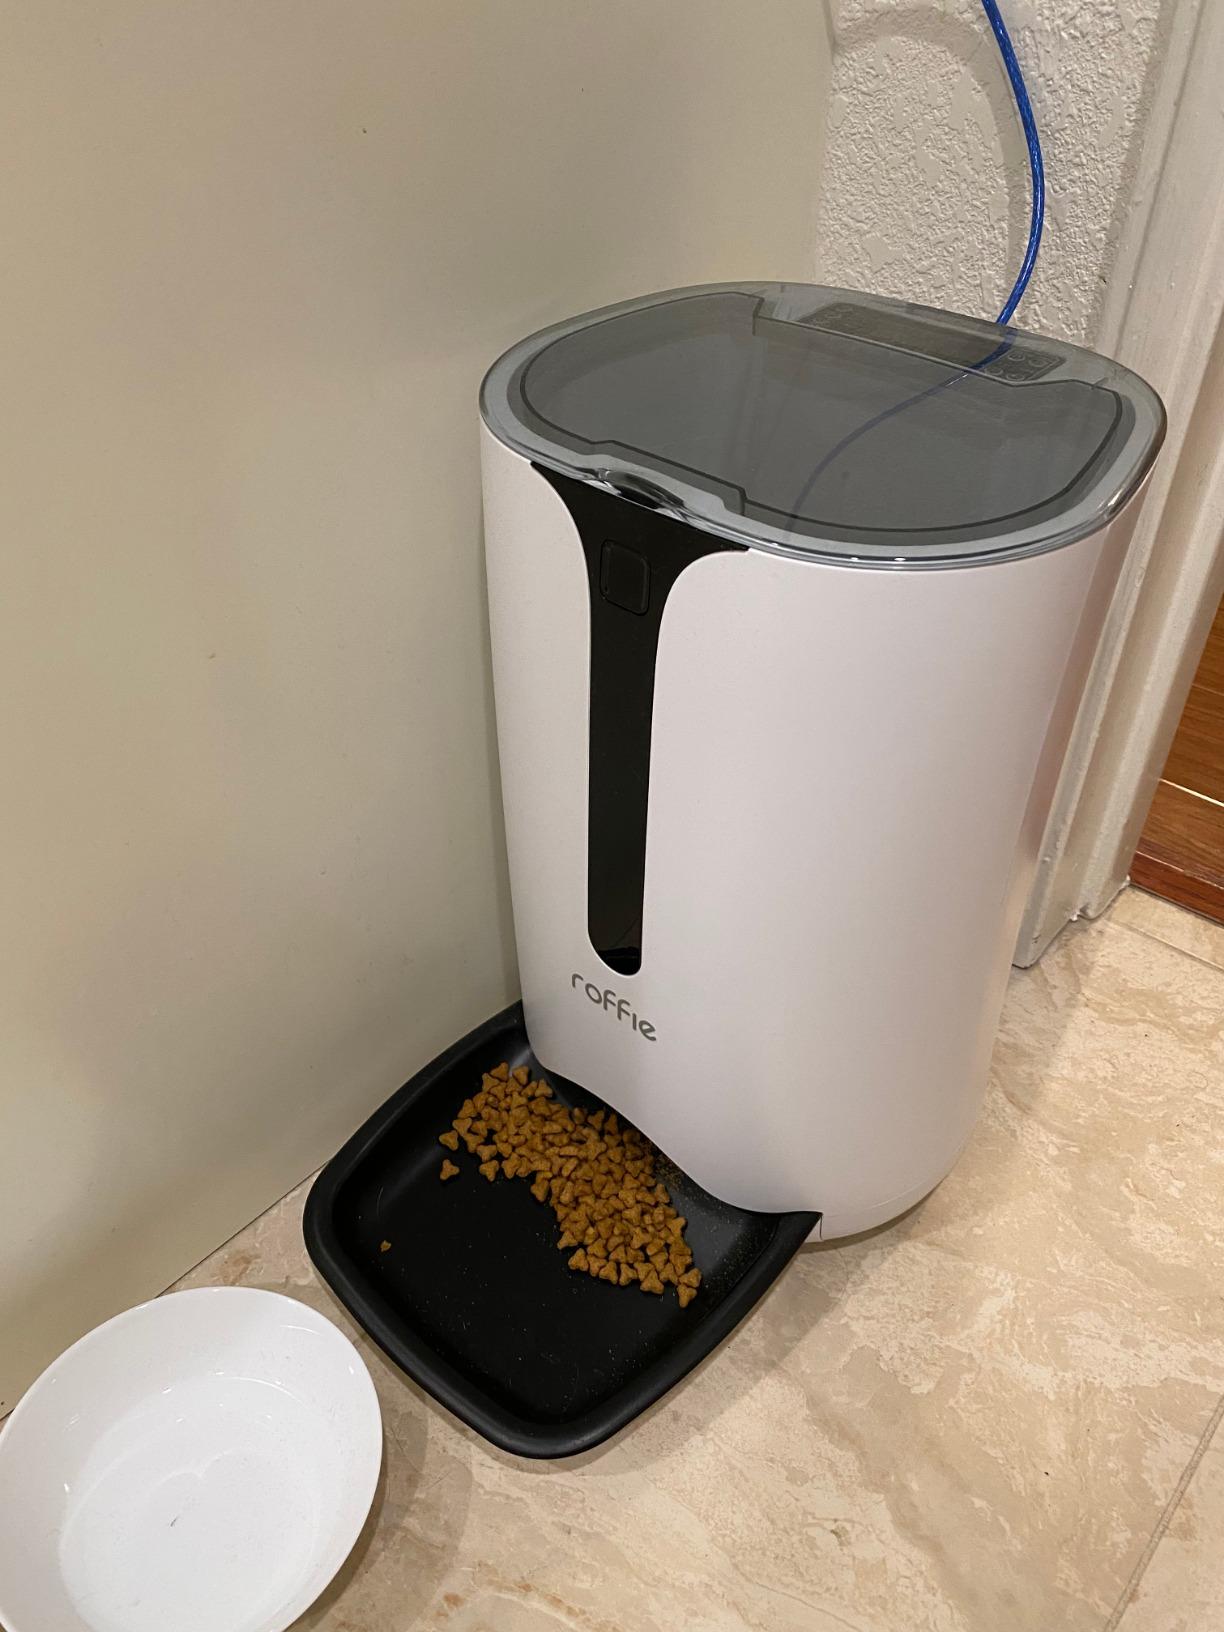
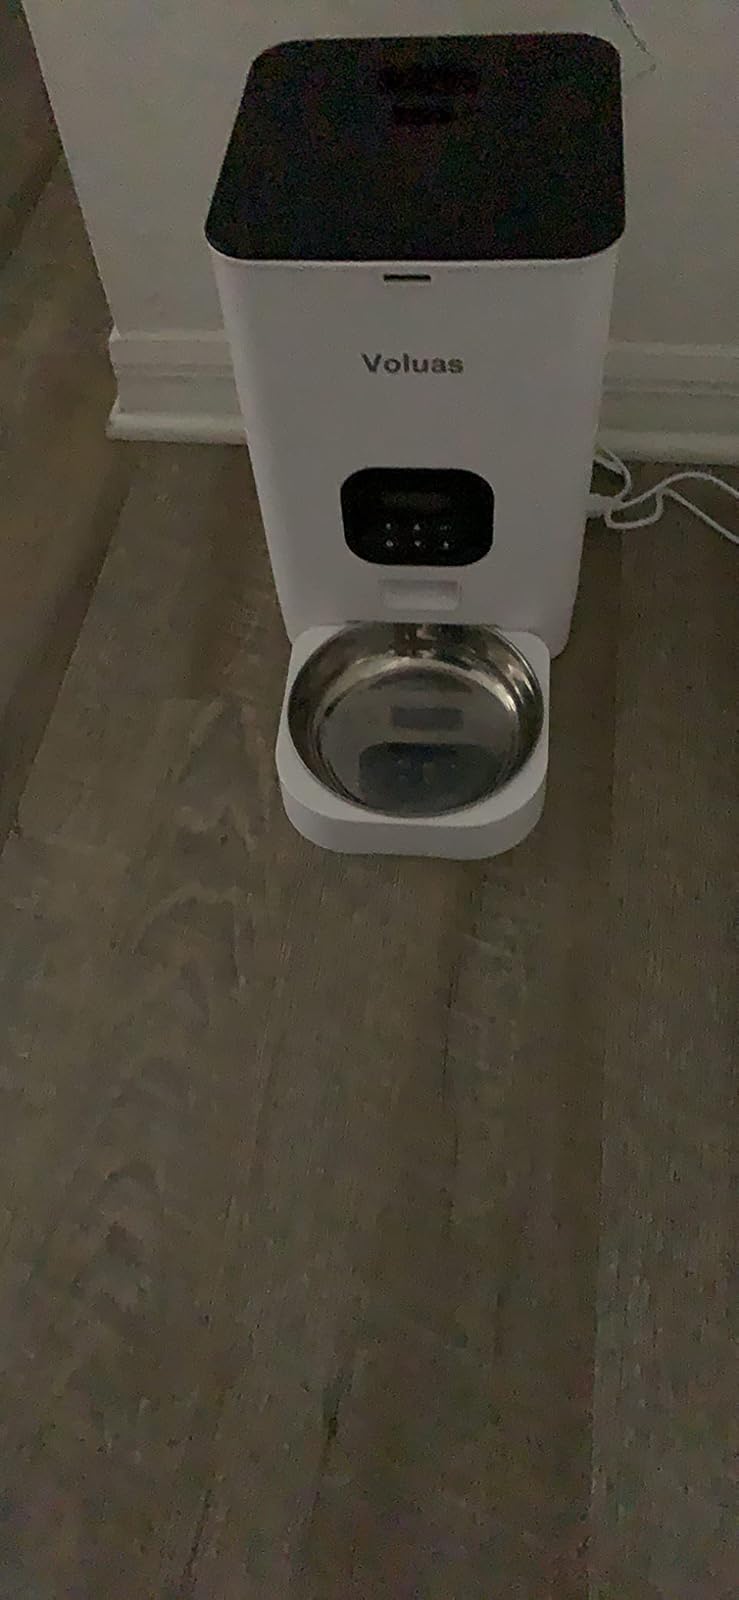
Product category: items_feeder
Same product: no